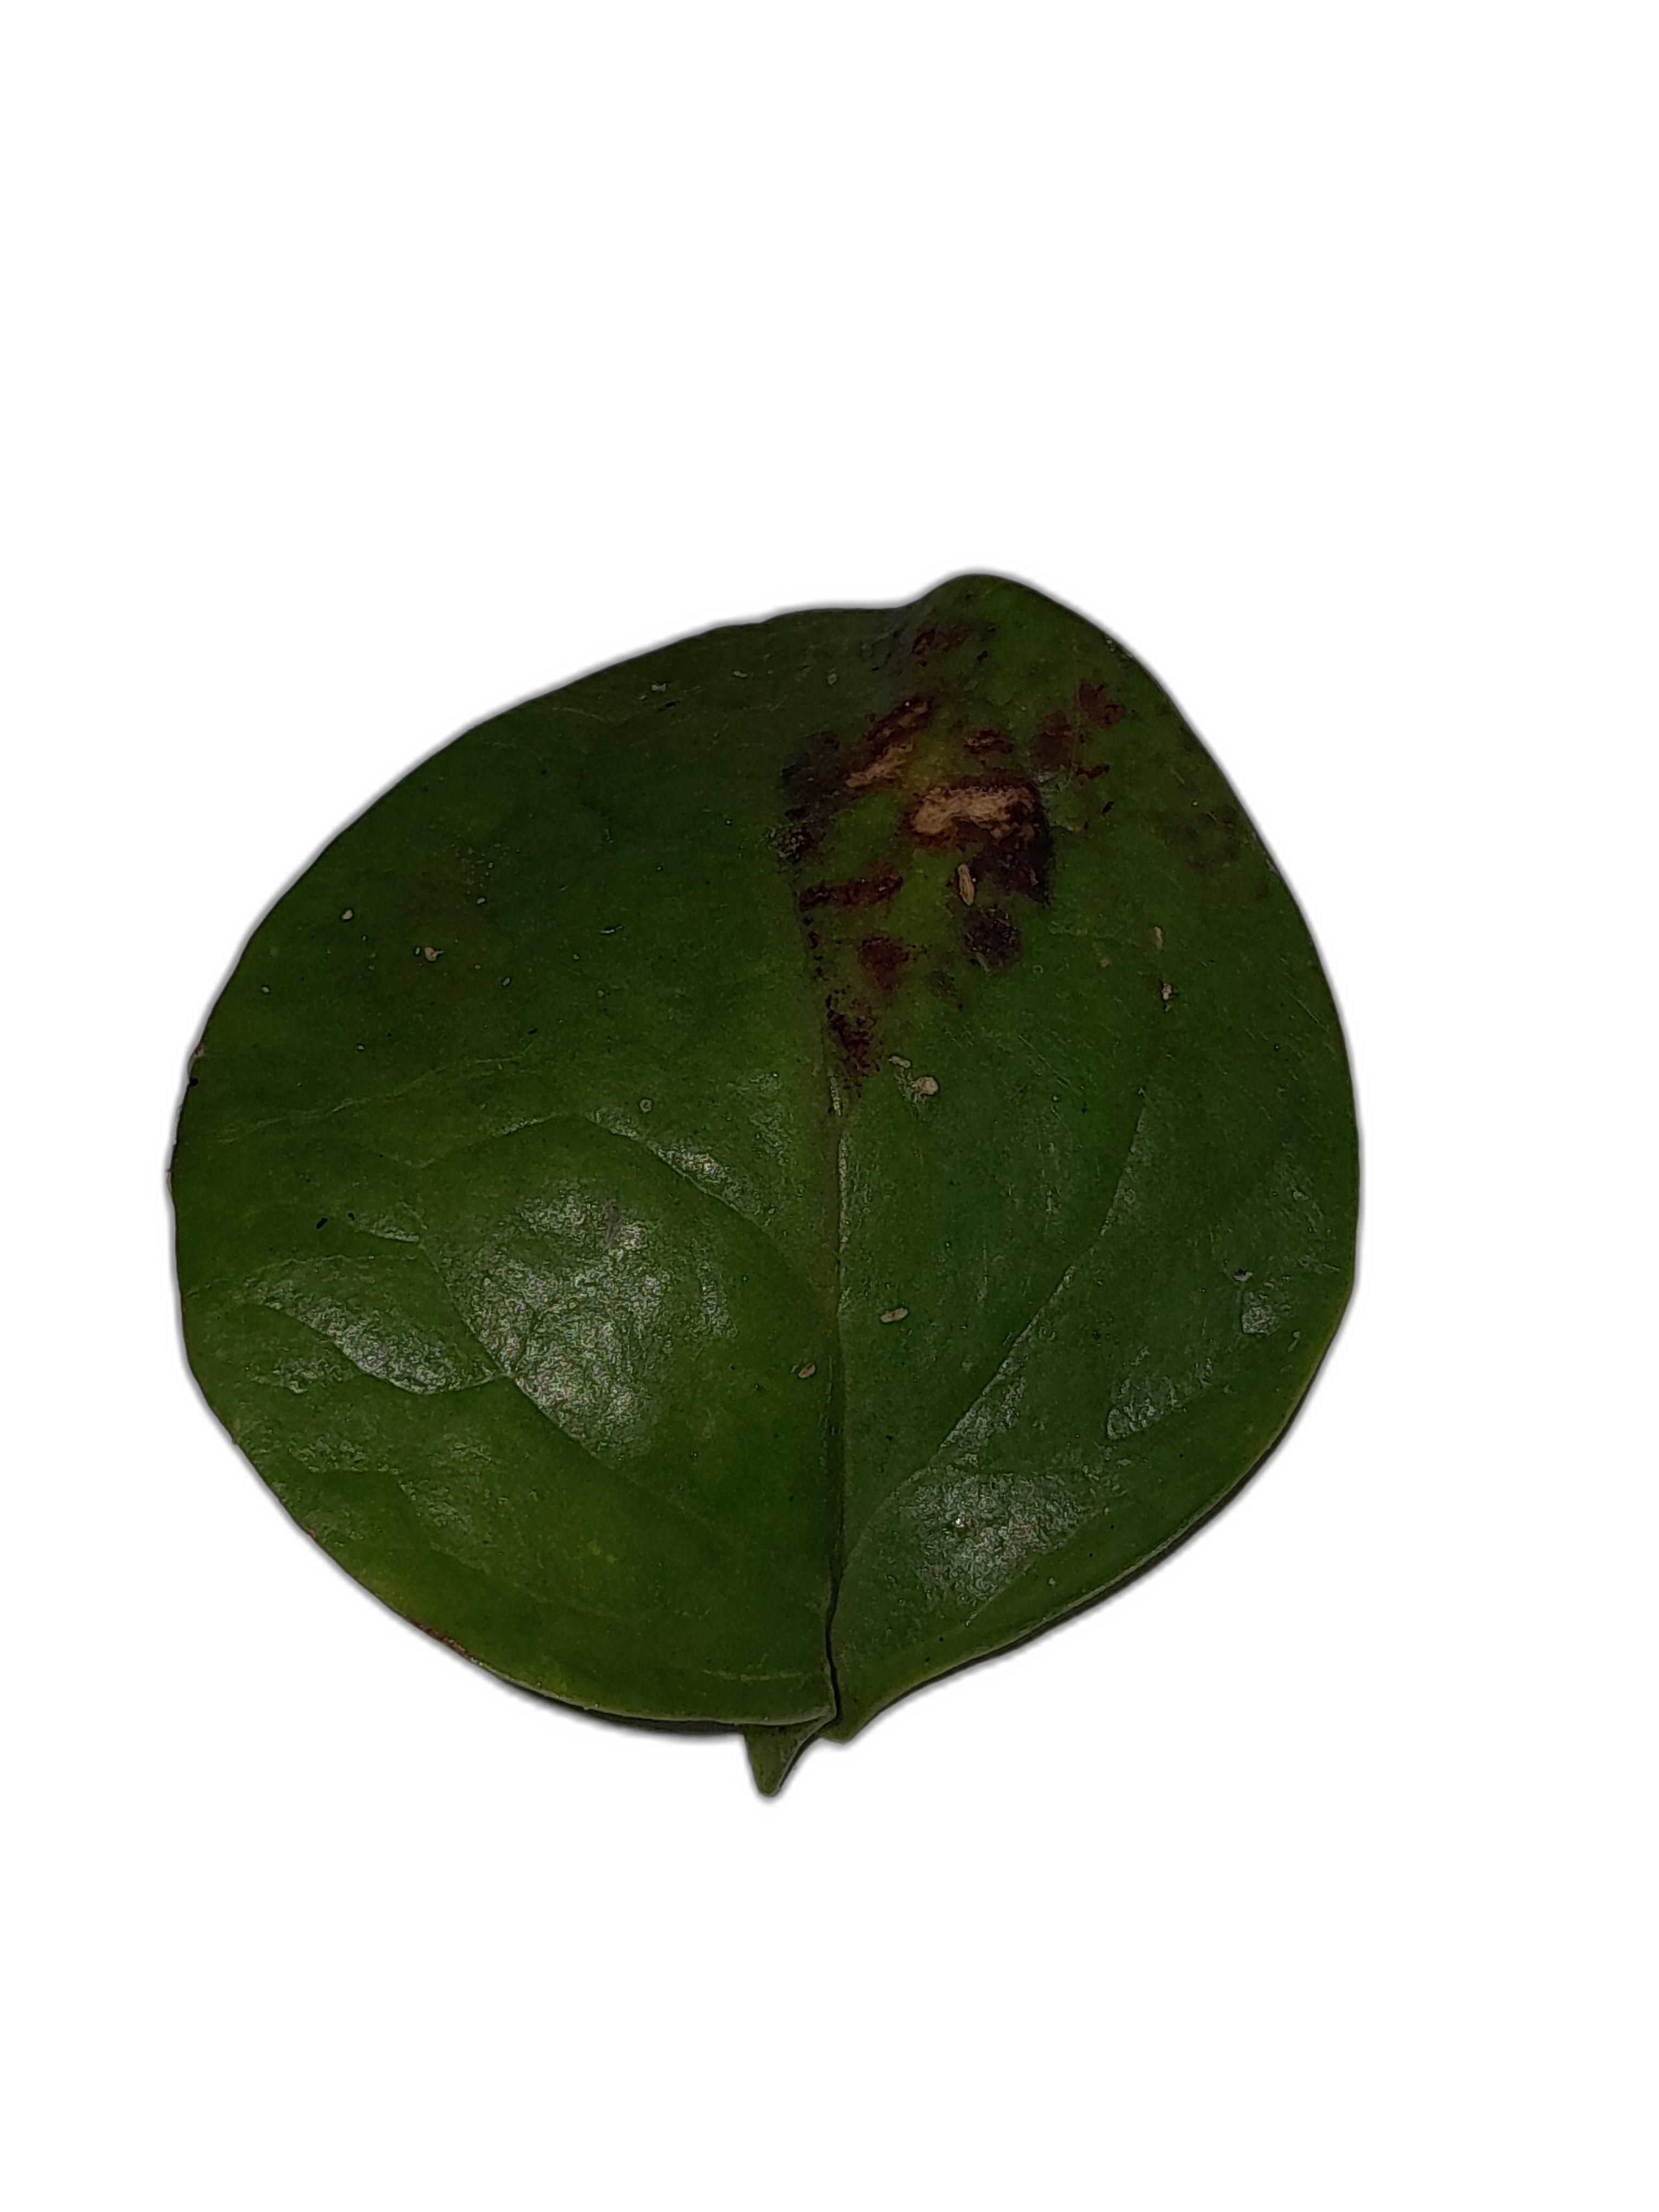
Label: Anthracnose